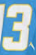
Number: 3